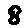
Label: 8